Manly West, Queensland

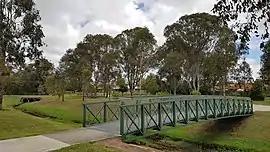
Robtrish Street Park, 2018

Manly West is a suburb in the City of Brisbane, Queensland, Australia. In the , Manly West had a population of 12,436 people.